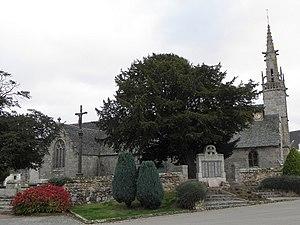
Église Saint-Agapit à Plouégat-Guérantd(29).
Cet article recense une partie des monuments historiques du Finistère, en France.
Plouégat-Guérand [pluegat gerɑ̃] est une commune du département du Finistère, dans la région Bretagne, en France.
La liste des églises du Finistère recense de la manière la plus complète possible les églises, cathédrales et basiliques situées dans le département français du Finistère.